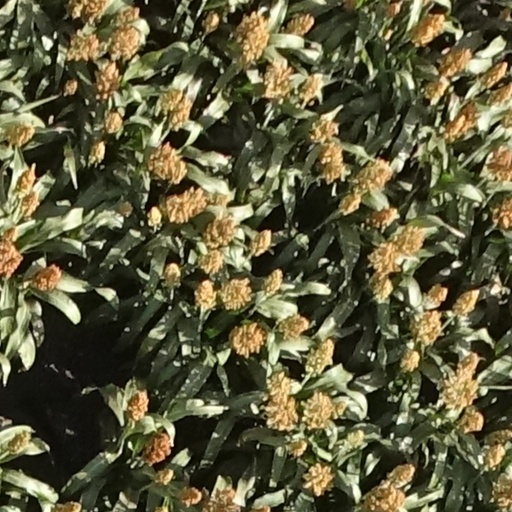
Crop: sorghum